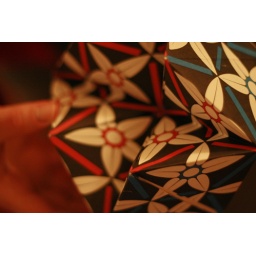
The coloured flowers in this geometric paper toy are very much like those of Escher's &amp;quot;1967 Flower Pattern&amp;quot;